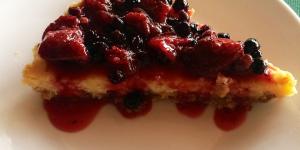
cheesecake de chocolate blanco y frutos rojos